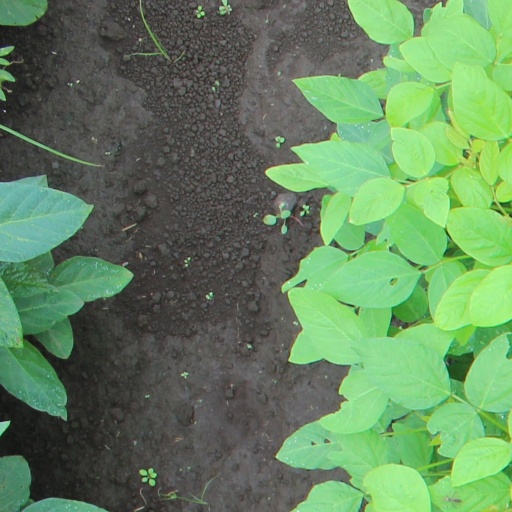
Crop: soybean